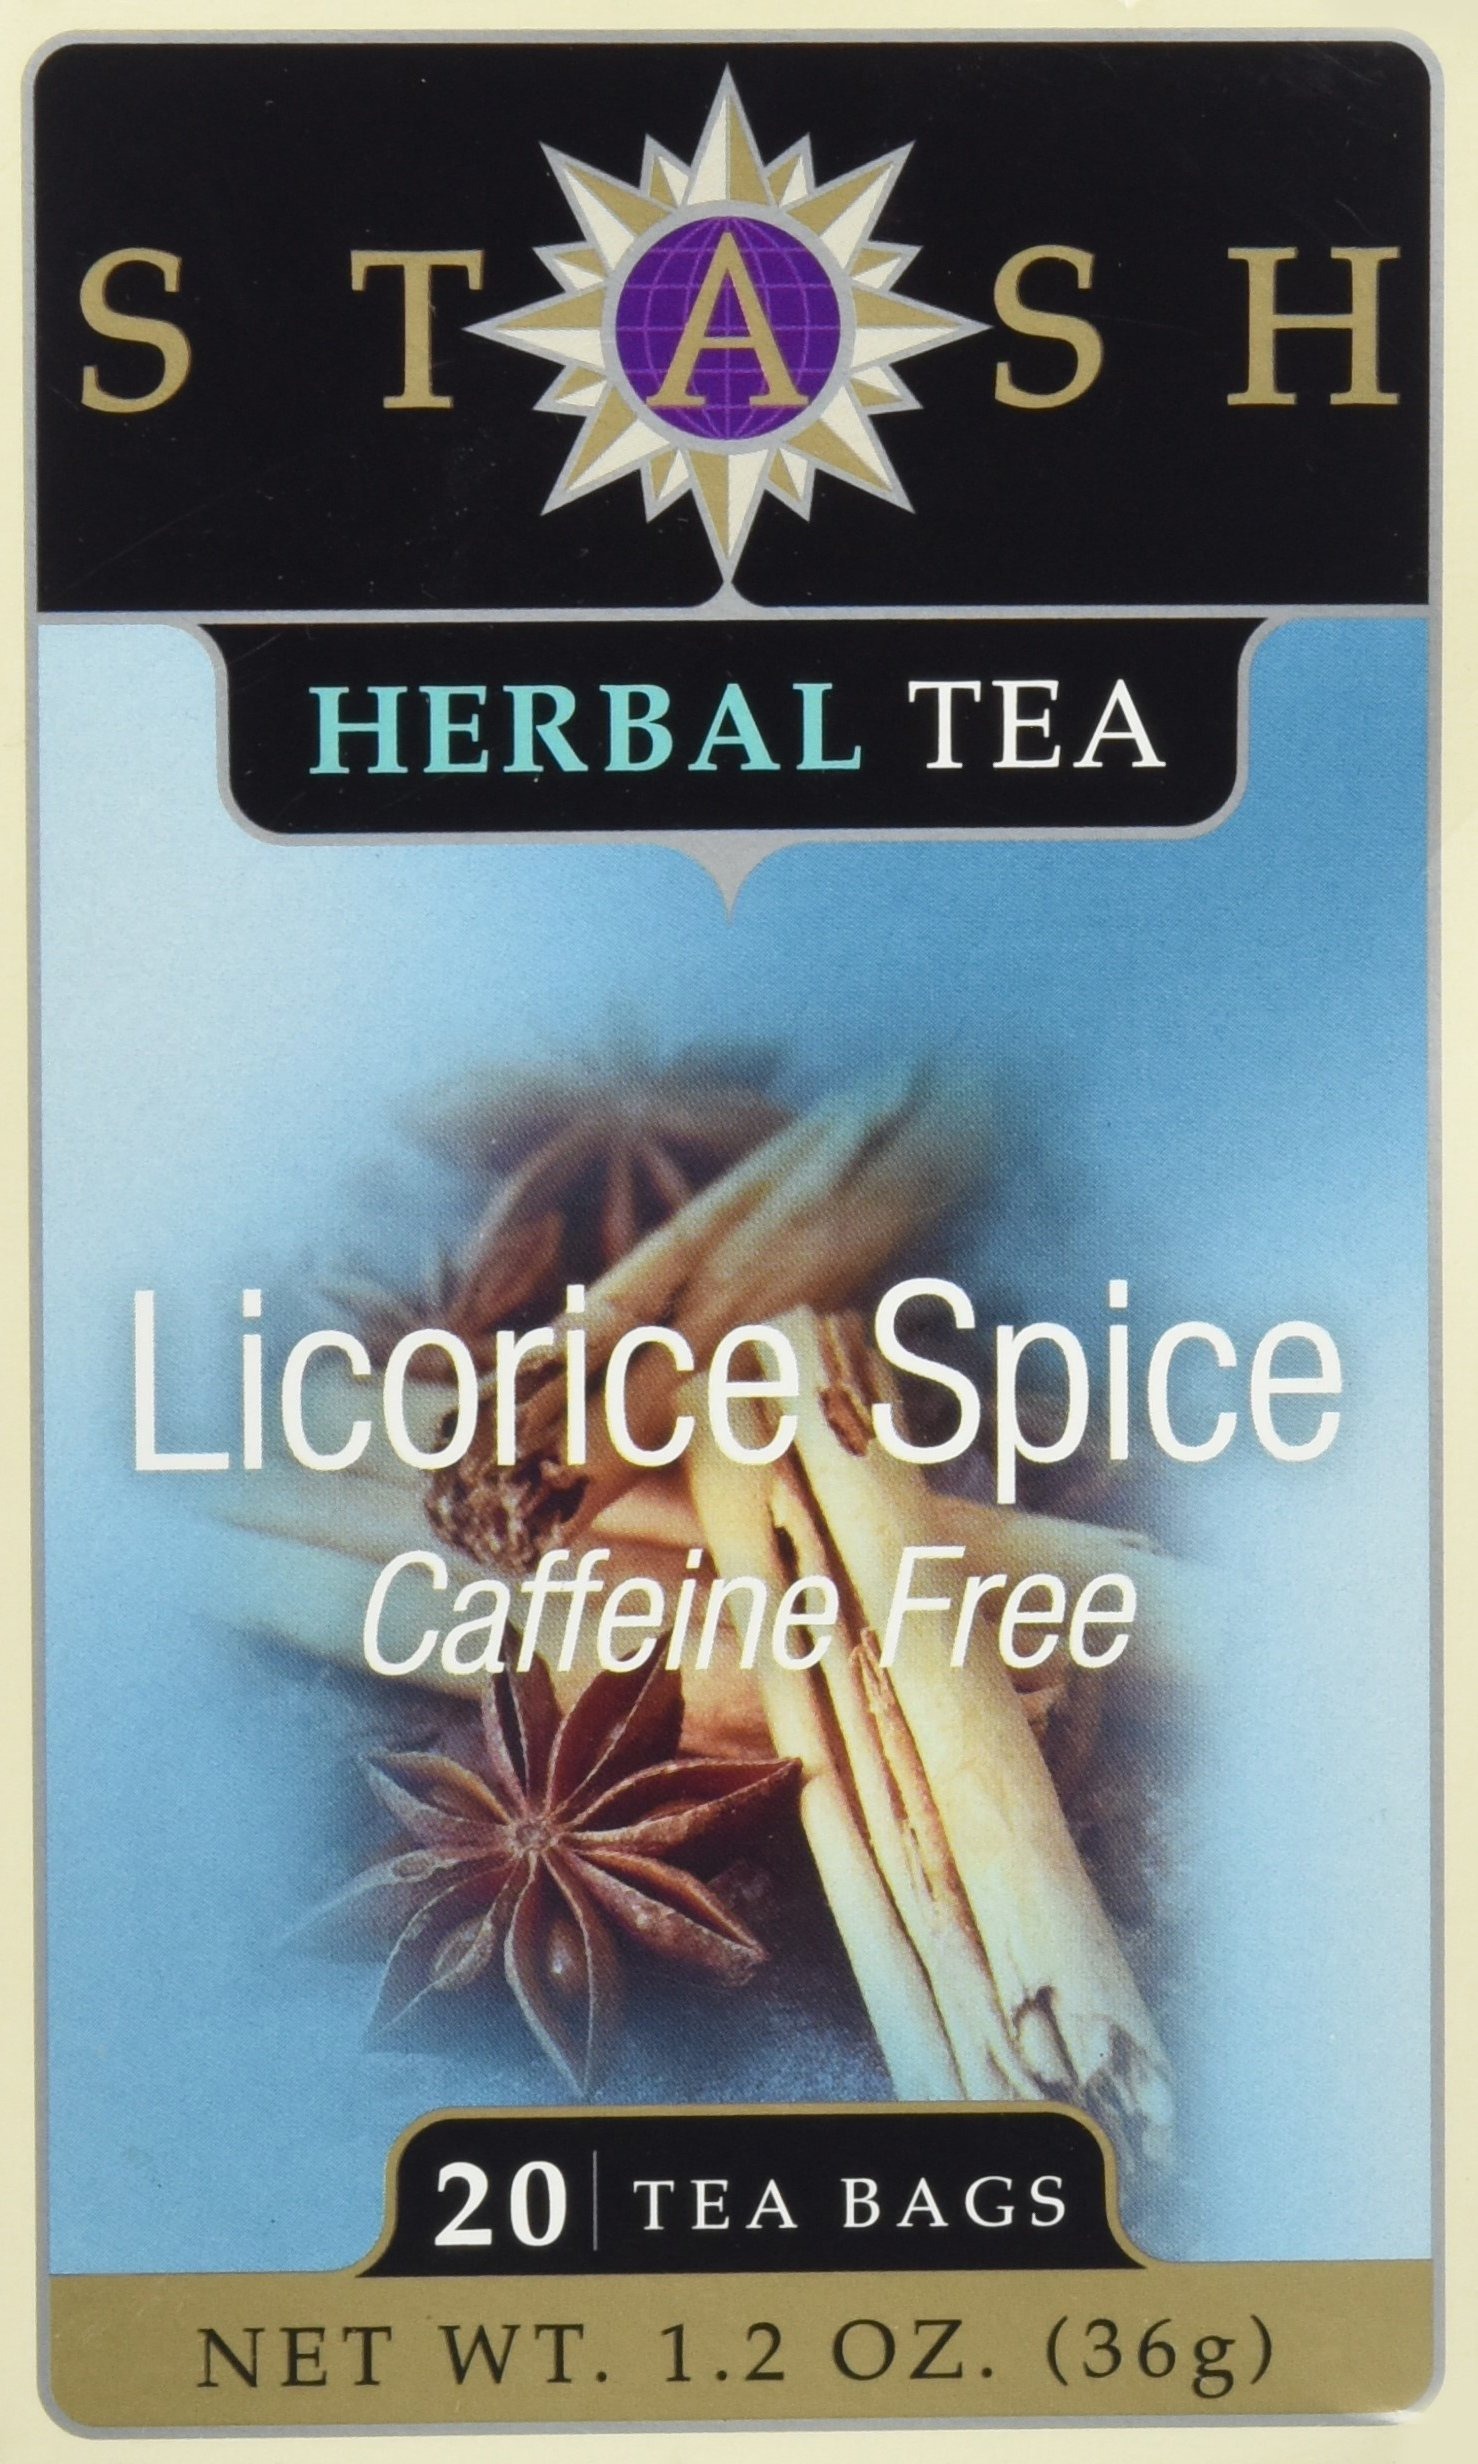
Item Name: STASH TEA TEA,HERBAL,LICORICE SPICE, 20 BAG, 1.2 Oz
Bullet Point 1: Have been expertly blended for full flavor in every cup
Bullet Point 2: The package length of the product is 5.1 inches
Bullet Point 3: The package width of the product is 3.2 inches
Bullet Point 4: The package height of the product is 3 inches
Value: 20.0
Unit: Count

Price: 4.37